Hurdy Gurdy (1929 Universal Oswald film)

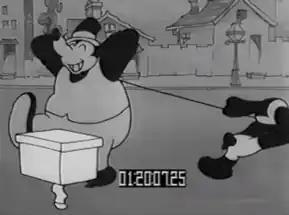
Pete plays his barrel organ (or hurdy-gurdy) whilst Oswald is trying to escape.

The film has three main characters and one of them is Oswald, who is substituted as the dancer for Pete, after the original one is comically swallowed up by bubblegum. Another character is Pete, who plays the barrel organ throughout the film, and also fights with Oswald near the end of the film. That fight results in a brick being thrown at the Pete's head, which makes him hallucinate and collapse at the end of the film. The other main character is Kitty. She falls in love with Oswald and runs away with him at the end of the film.